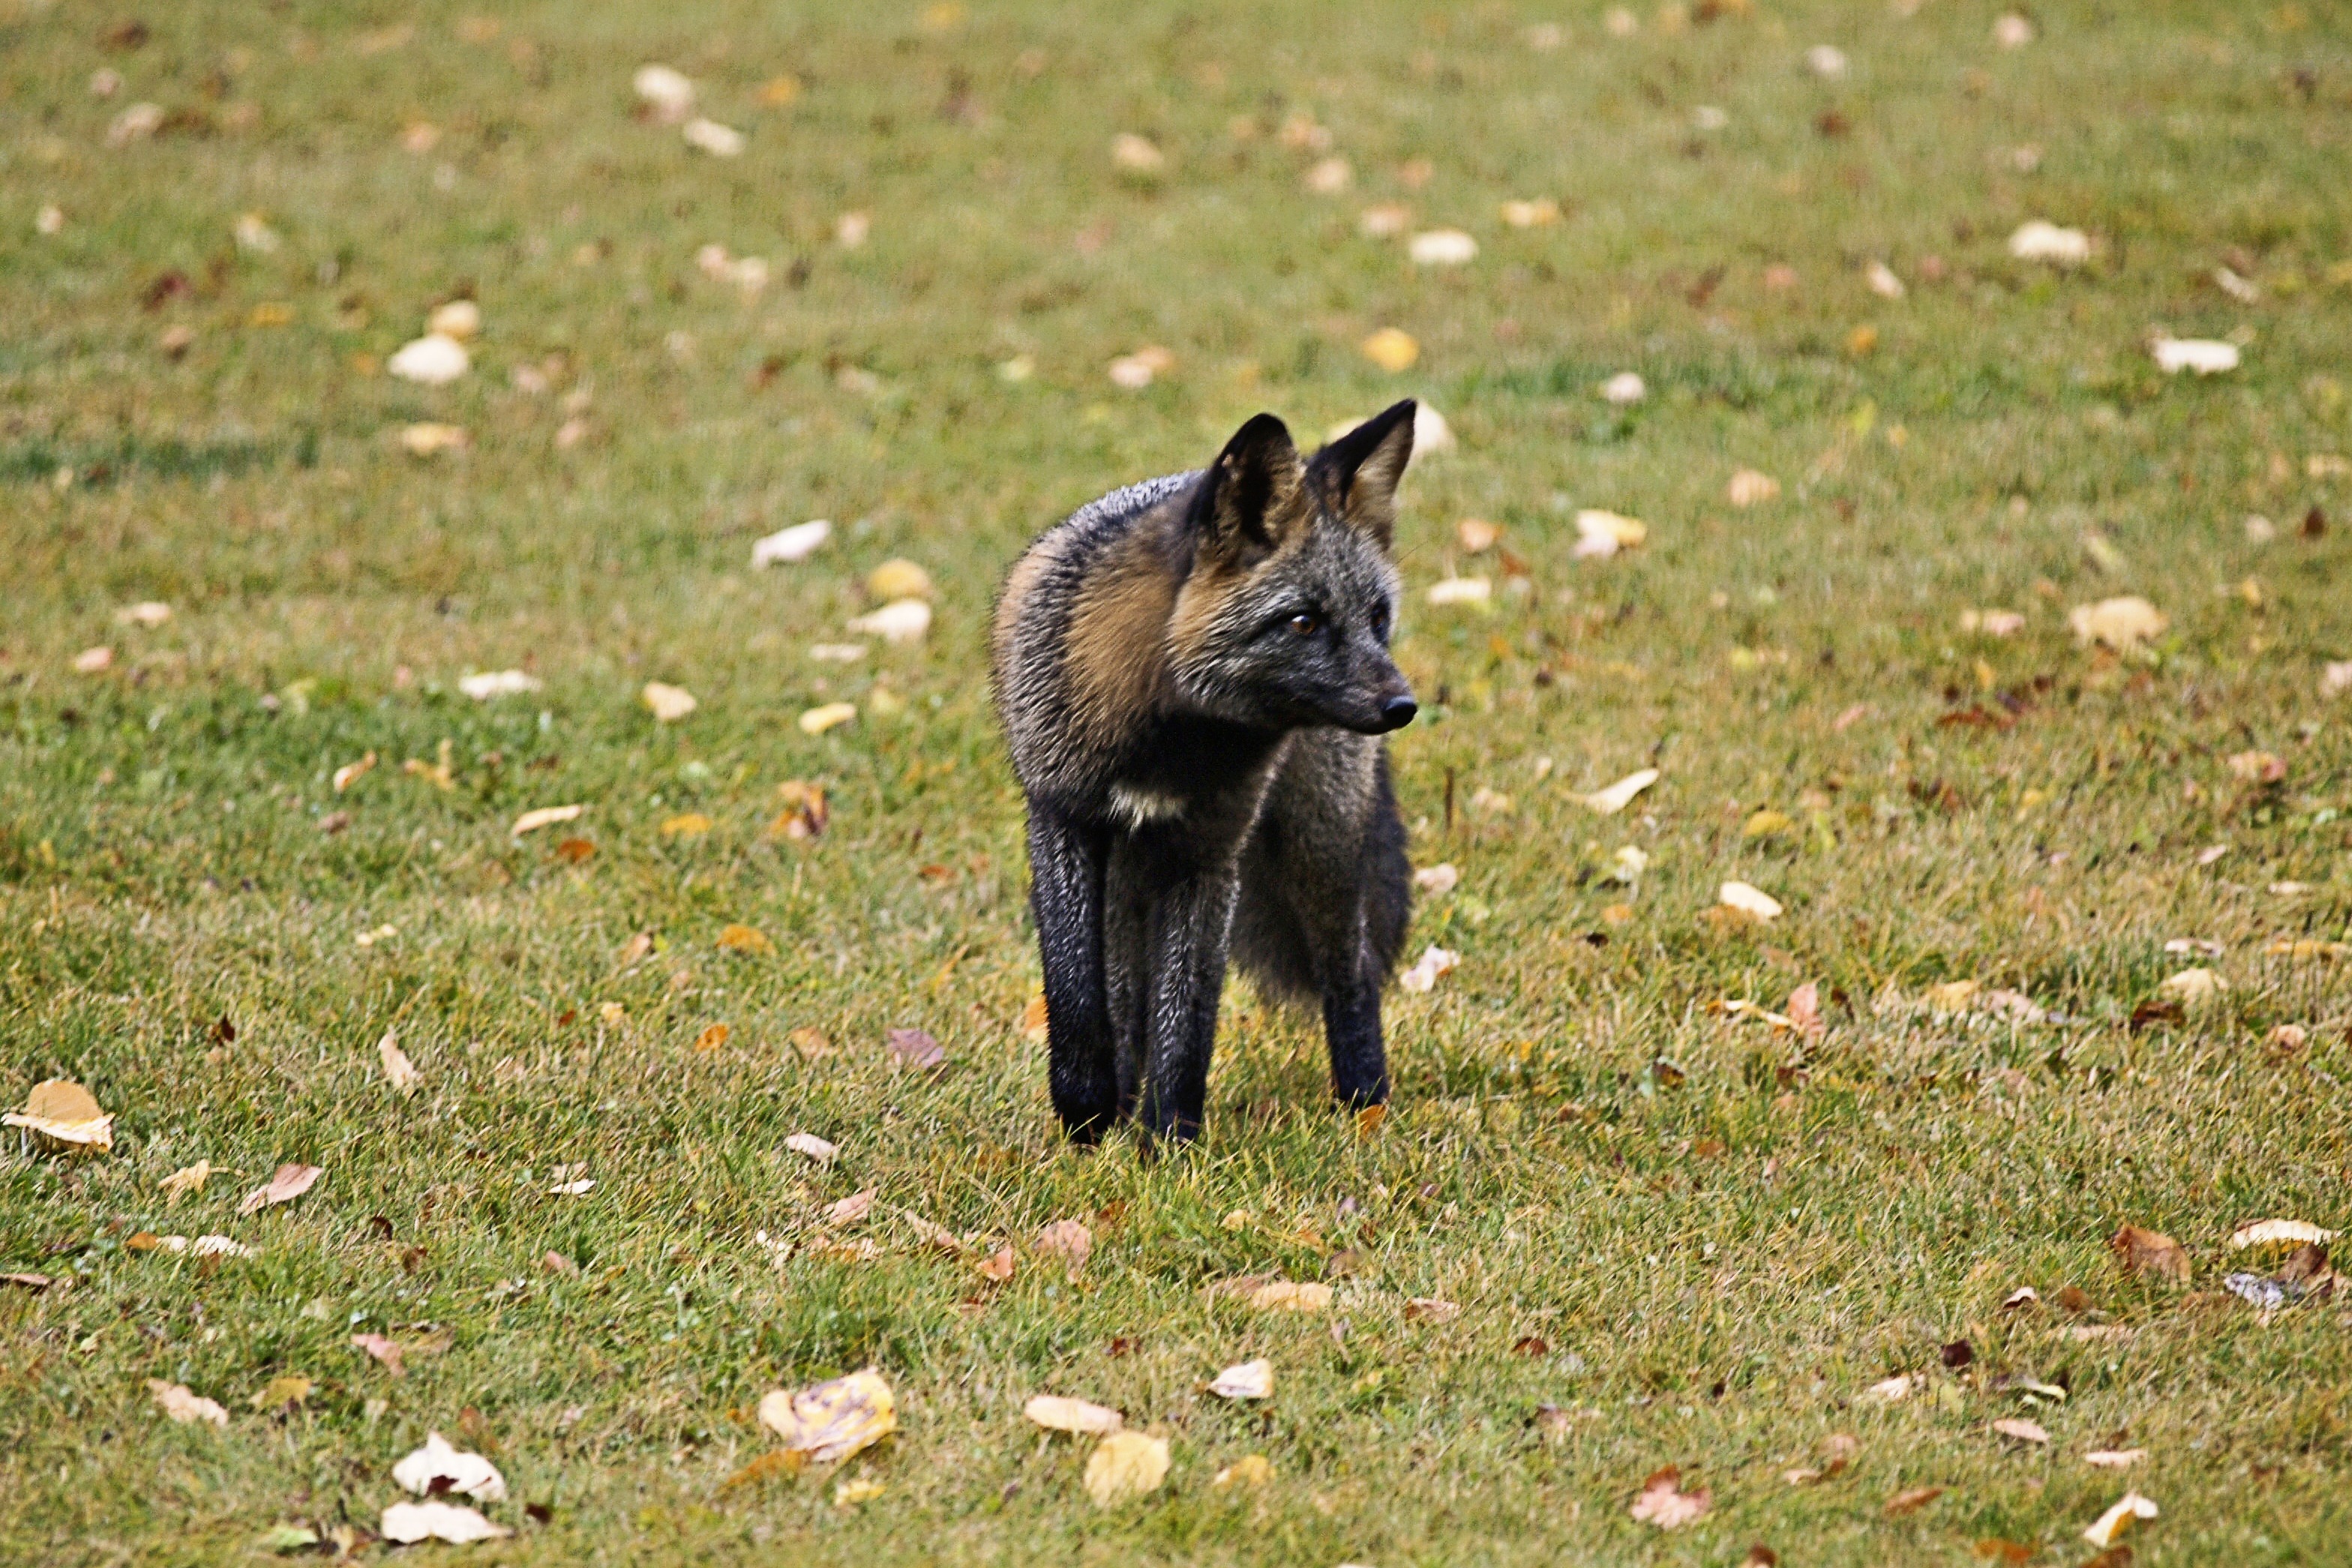
meadow, animal, wildlife, wild, mammal, fox, fauna, wild life, vertebrate, smart, clever, wild life predator